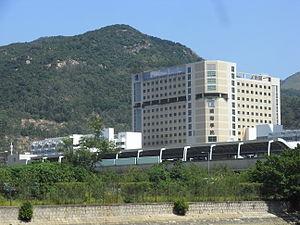
L'université baptiste de Hong Kong plus connue sous le nom de Hong Kong Baptist University est une université publique de langue anglaise et d'héritage chrétien dans la Région Administrative Spéciale de Hong Kong. Fondée en 1956 sous le nom de Hong Kong Baptist College, l'université est le deuxième établissement d'enseignement supérieur construit à Hong Kong après l'université de Hong Kong.